Music of Zimbabwe

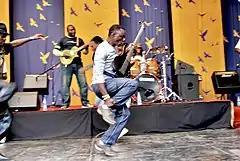
Alick Macheso performing in 2012

Some famous Zimbabwean rock bands are - Dividing The Element, Curfew At Midnight, Evicted, Flying Bantu and Chikwata-263.